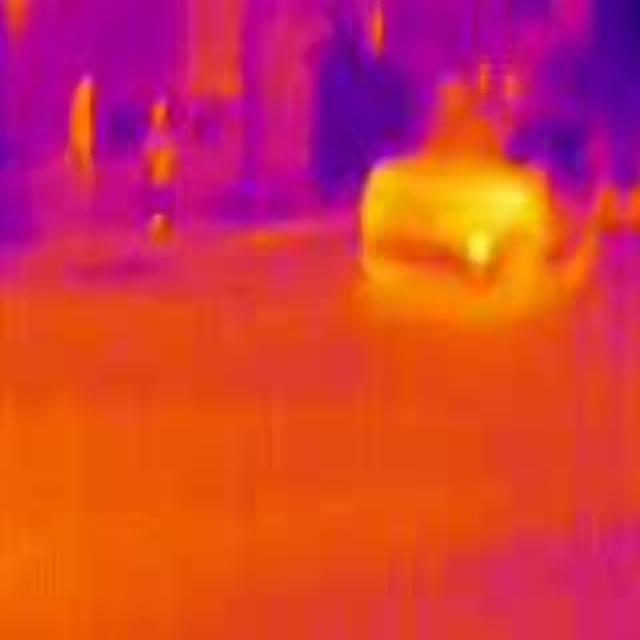
Detected objects:
label: person
label: person